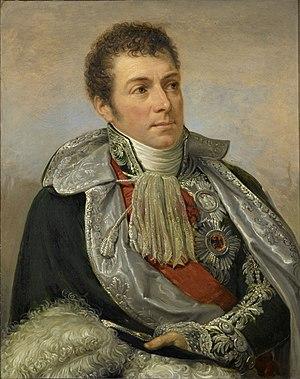
Le boulevard Berthier est un boulevard du 17ᵉ arrondissement de Paris. C'est une partie des boulevards des Maréchaux.
Les événements en Louisiane, d'abord en Louisiane puis dans l'actuel État des États-Unis, par décennies et par années.
Antoine Adolphe Marcelin Marbot, plus couramment appelé Adolphe Marbot, né le 22 mars 1781 à Altillac et mort le 2 juin 1844 dans la même commune, est un militaire français du XIXᵉ siècle. Il est issu d'une ancienne famille de noblesse militaire du Quercy qui donnera en moins de cinquante ans trois généraux à la France. Il fait sa carrière dans les états-majors de l'armée française sous le Premier Empire, devenant maréchal de camp sous la monarchie de Juillet.
Louis-Alexandre Berthier, prince de Neuchâtel et Valangin, prince de Wagram, né à Versailles le 20 novembre 1753 et mort à Bamberg le 1ᵉʳ juin 1815, est un général français puis maréchal d’Empire.
Le bataillon du prince de Neuchâtel est une unité d'infanterie de ligne de la Grande Armée, en service sous le Premier Empire de 1807 à 1814.